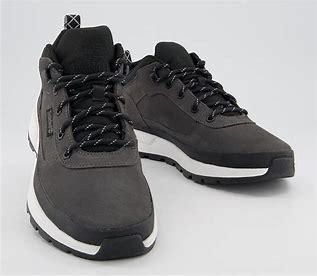
Brand: Timberland
Model: Field